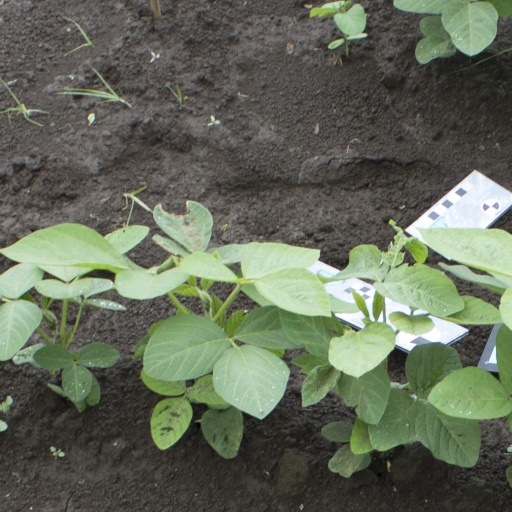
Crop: soybean